1910 Michigan Wolverines football team

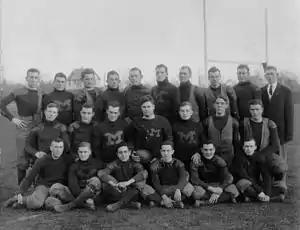
Team portrait taken on Ferry Field, c. October 1910

In the third week of the 1910 season, Michigan played Ohio State to a 3–3 tie at Columbus, Ohio. The game was the 12th meeting in the Michigan–Ohio State football rivalry, with Michigan having won ten of the prior meetings and tied once. The 1910 Ohio State team was coached by former Yale coach, Howard Jones, who was later inducted into the College Football Hall of Fame.